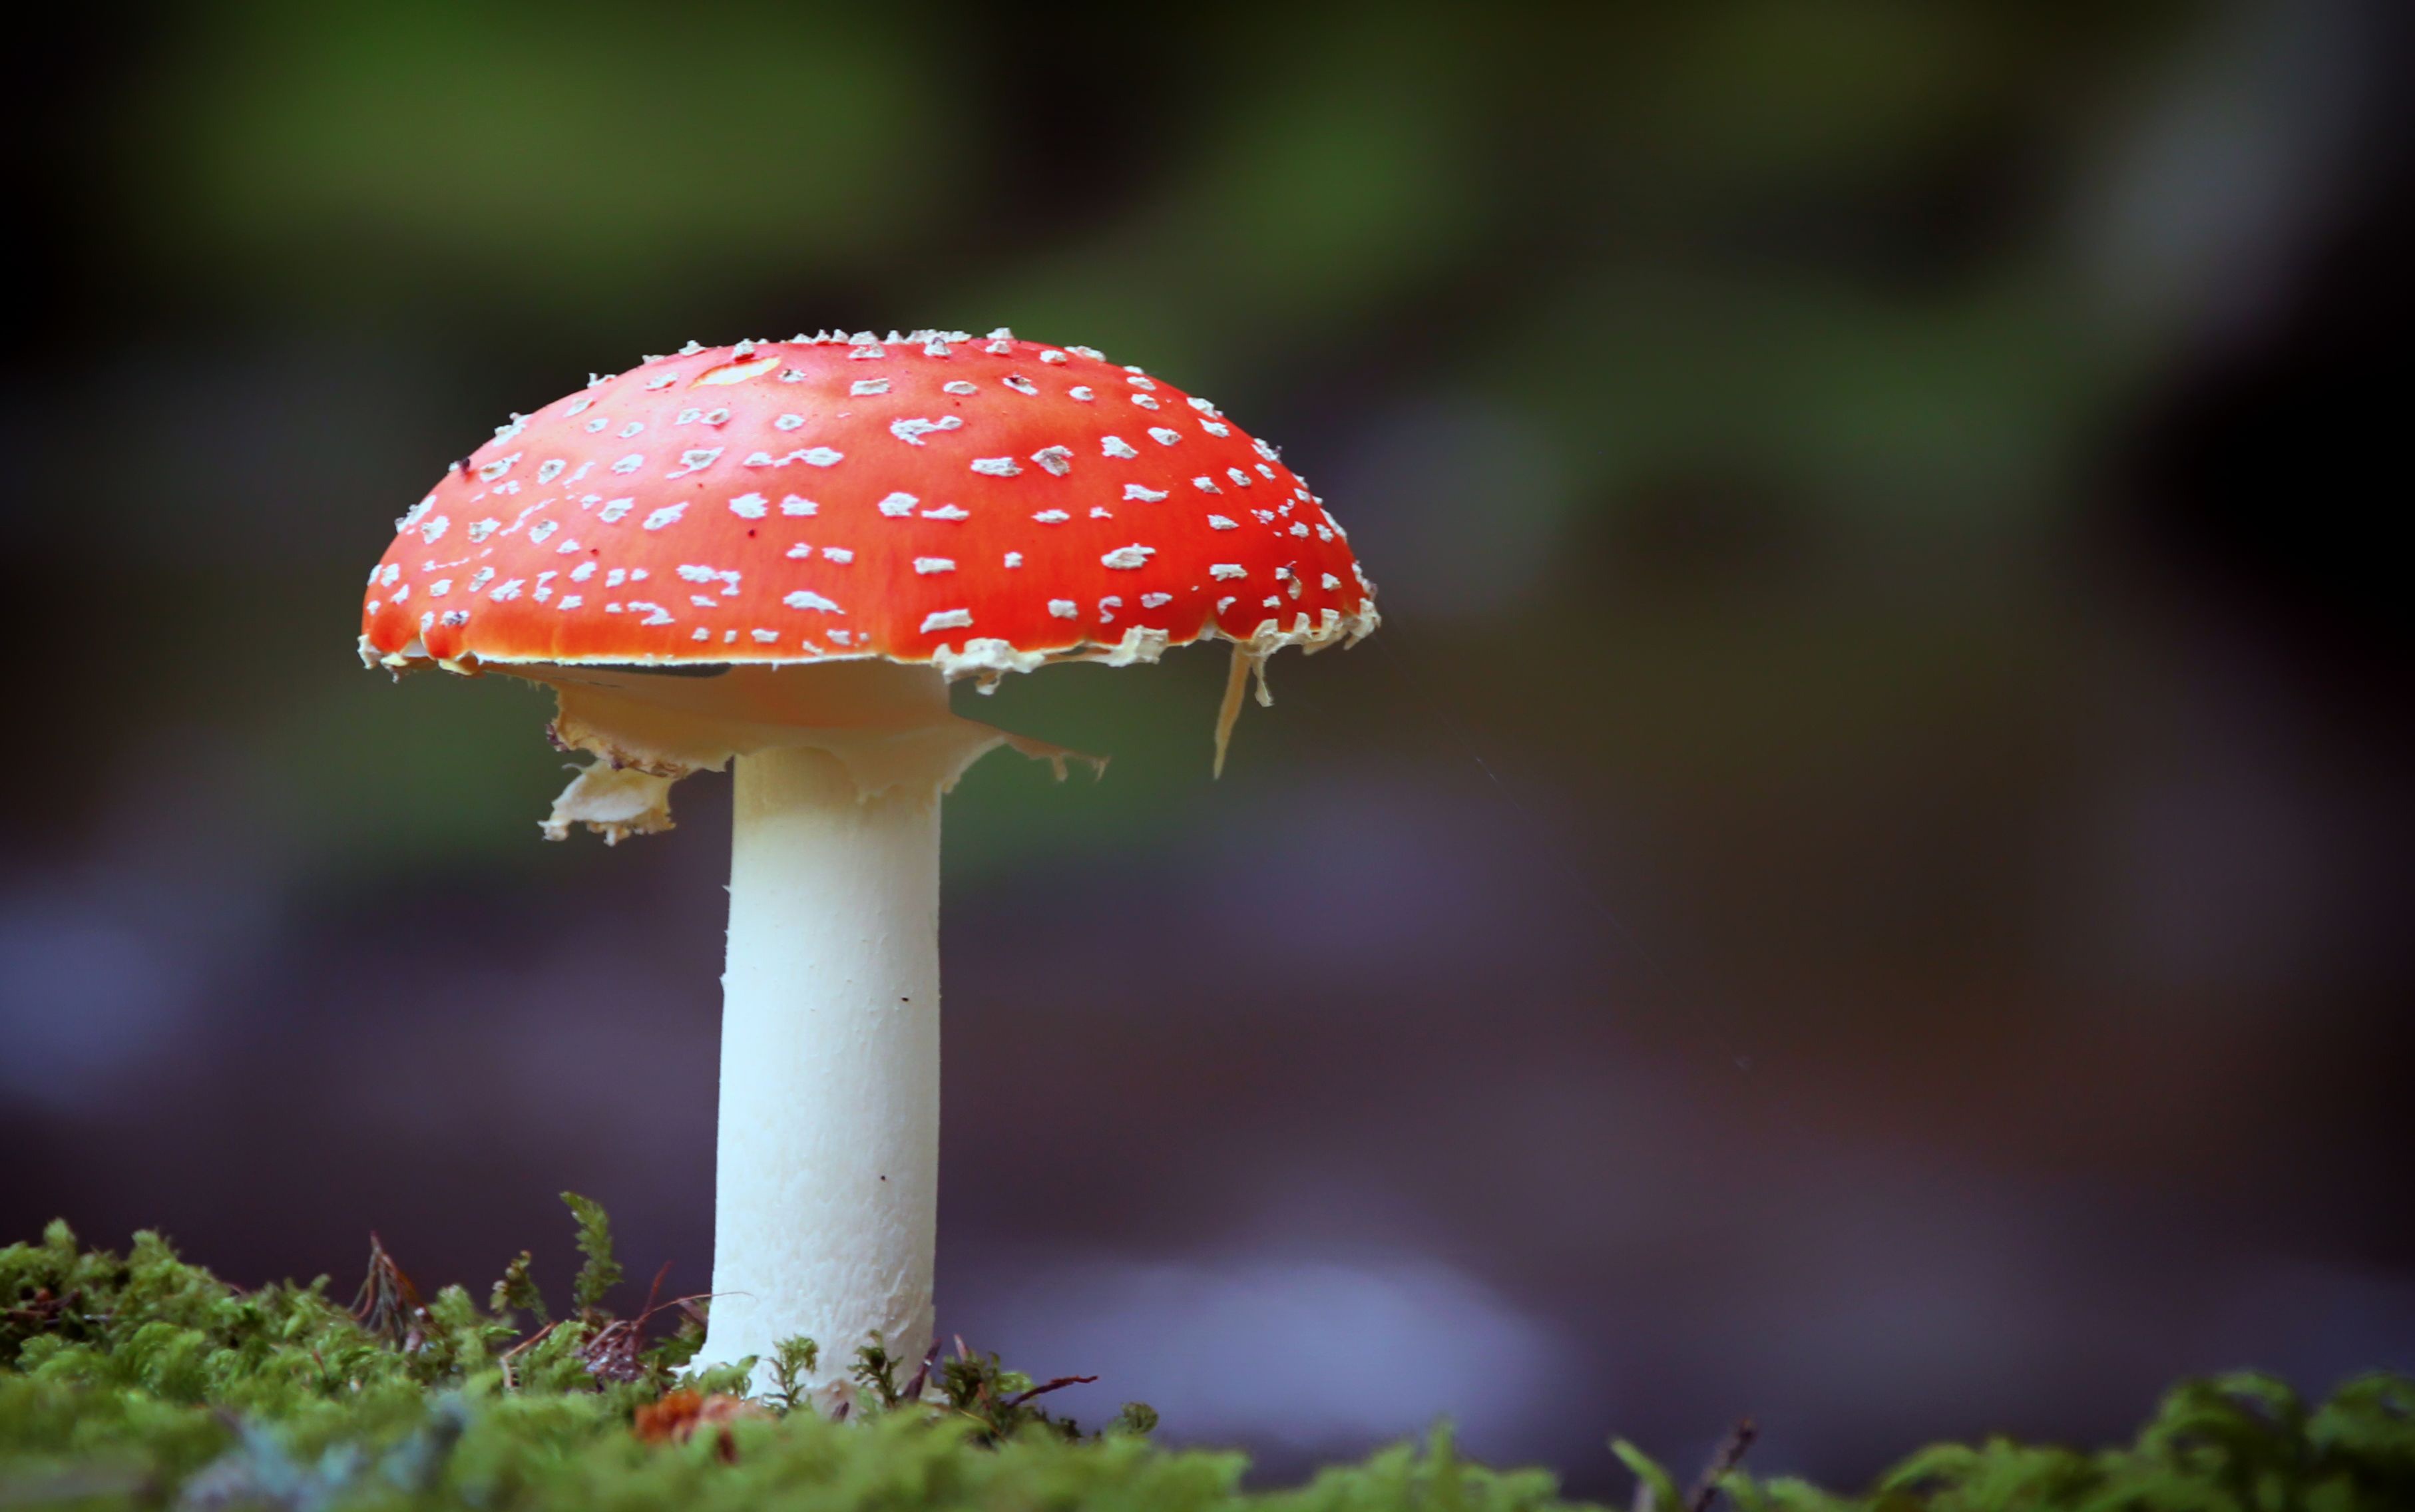
nature, forest, plant, photography, leaf, flower, green, red, autumn, botany, mushroom, flora, close up, fungus, fly agaric, macro photography